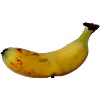
Label: Banana Lady Finger 1